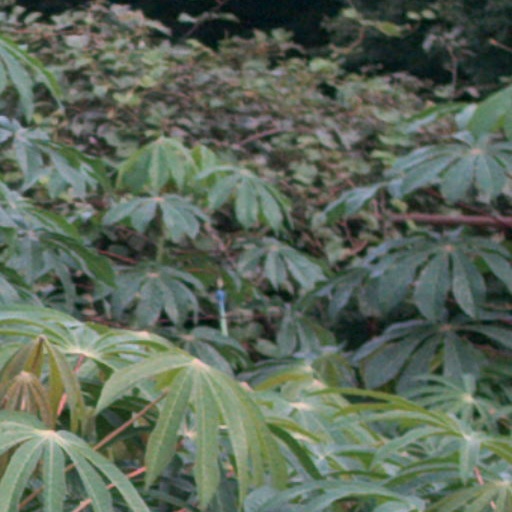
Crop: cassava